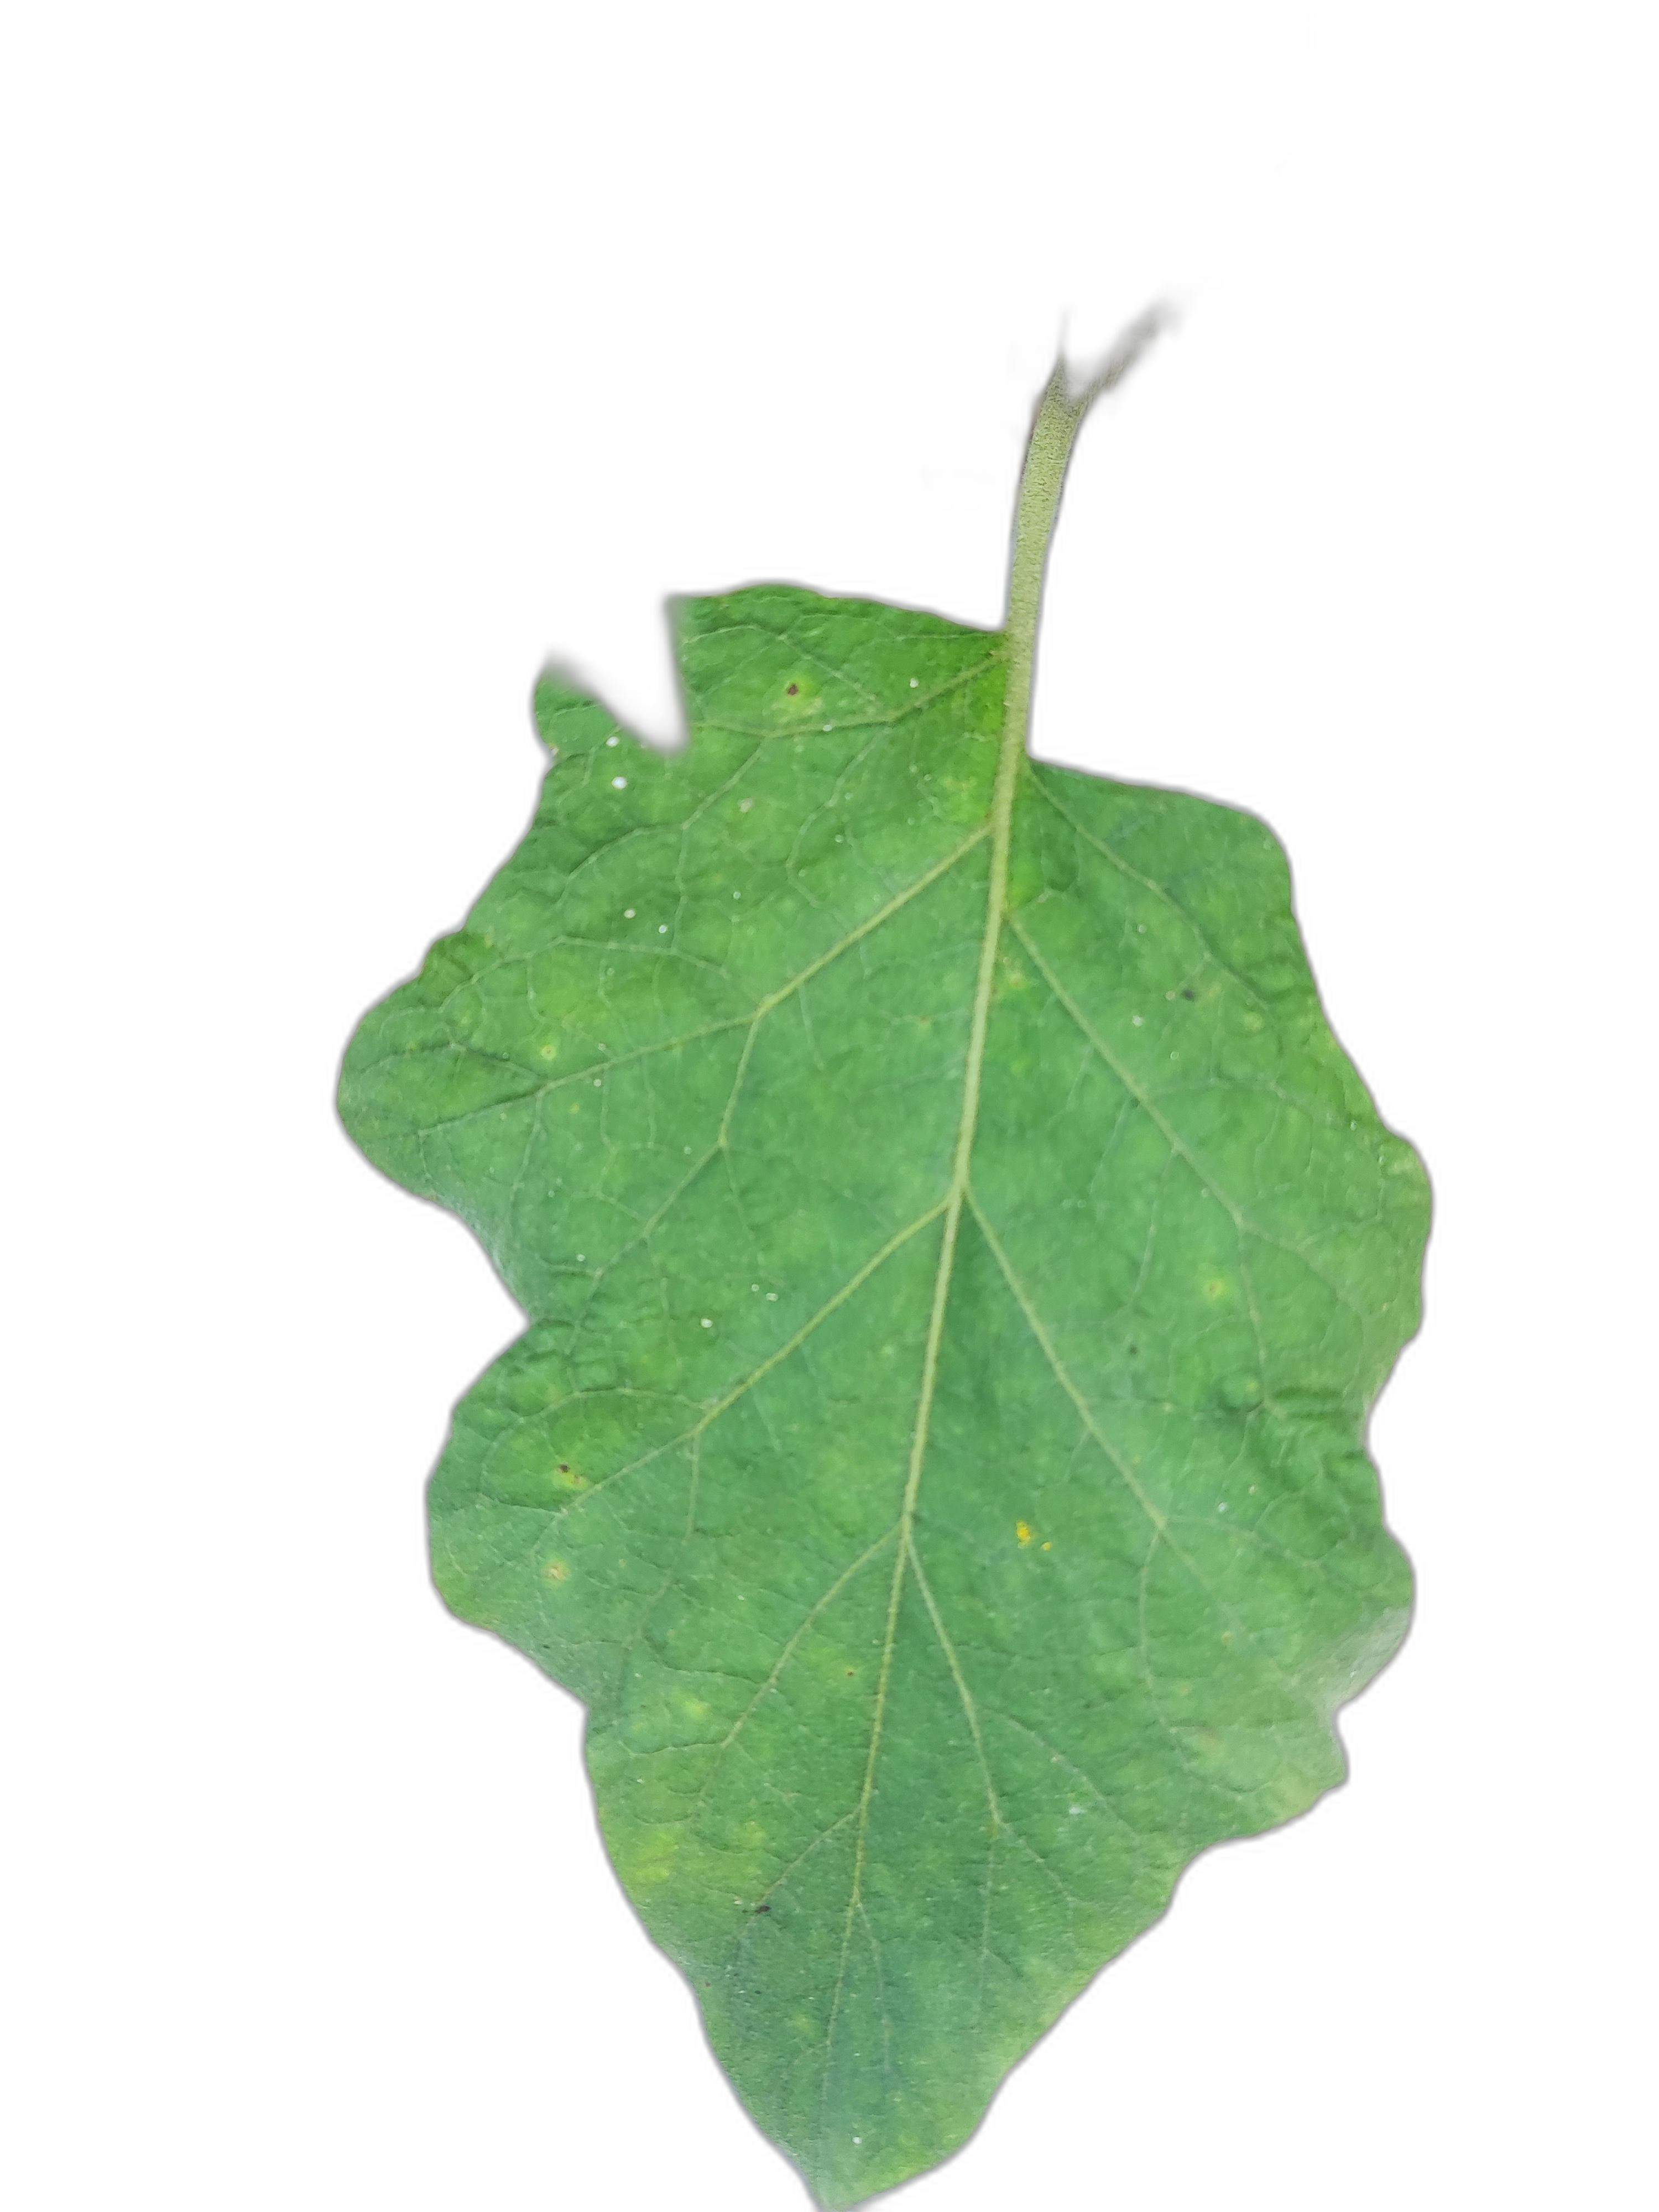
Label: Healthy Leaf